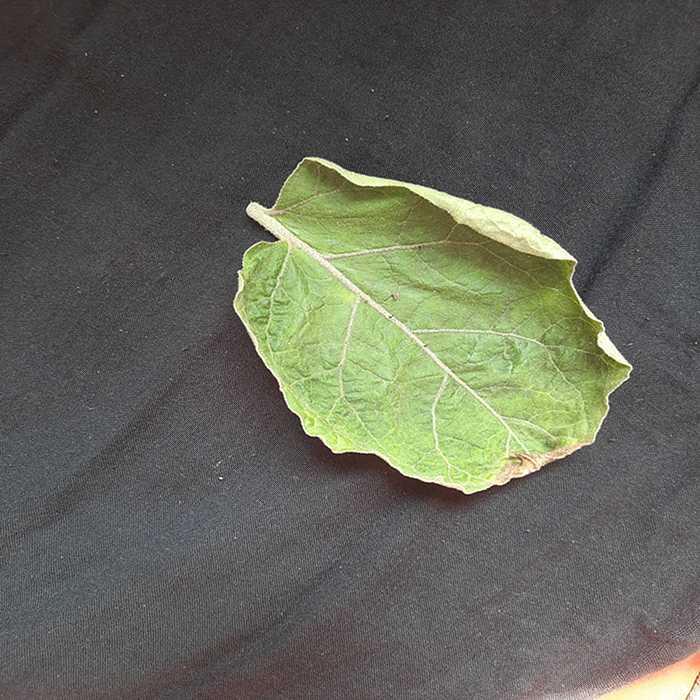
Plant: Eggplant
Label: Eggplant begomovirus